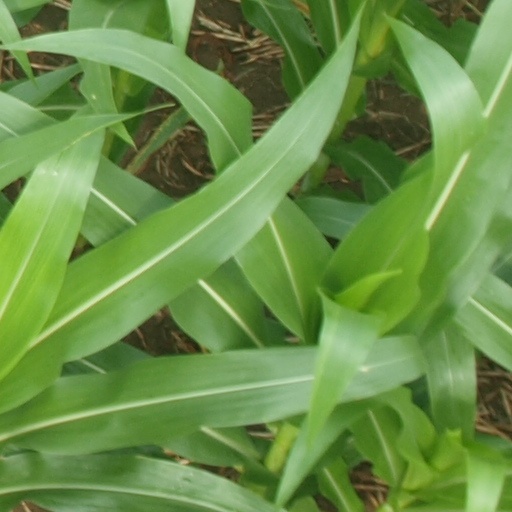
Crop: maize; corn